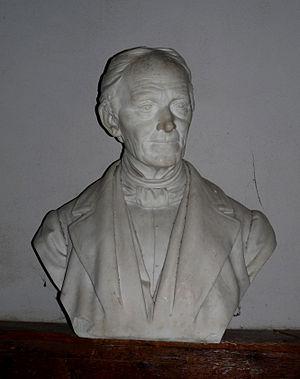
Buste du théologien Édouard Guillaume Eugène Reuss à l'église Saint-Thomas de Strasbourg
Édouard Guillaume Eugène Reuss, né le 18 juillet 1804 à Strasbourg et mort le 5 avril 1891 dans la même ville, est un théologien professeur à la Faculté de théologie protestante de Strasbourg. Protestant libéral, il insistait sur la connaissance approfondie de la Bible et de son histoire. Il joua un rôle important dans la diffusion des recherches de l'école philologique allemande en France.